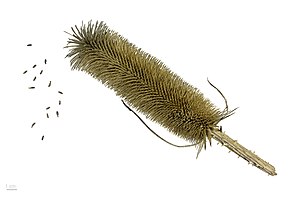
Ægte kartebolle
Dipsacus sativus
Ægte kartebolle er en toårig plante med en stiv, opret vækst. Planten indeholder farvestof.